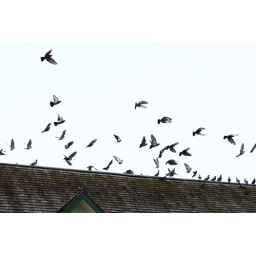
birds flying off of the oldest house in Alaska